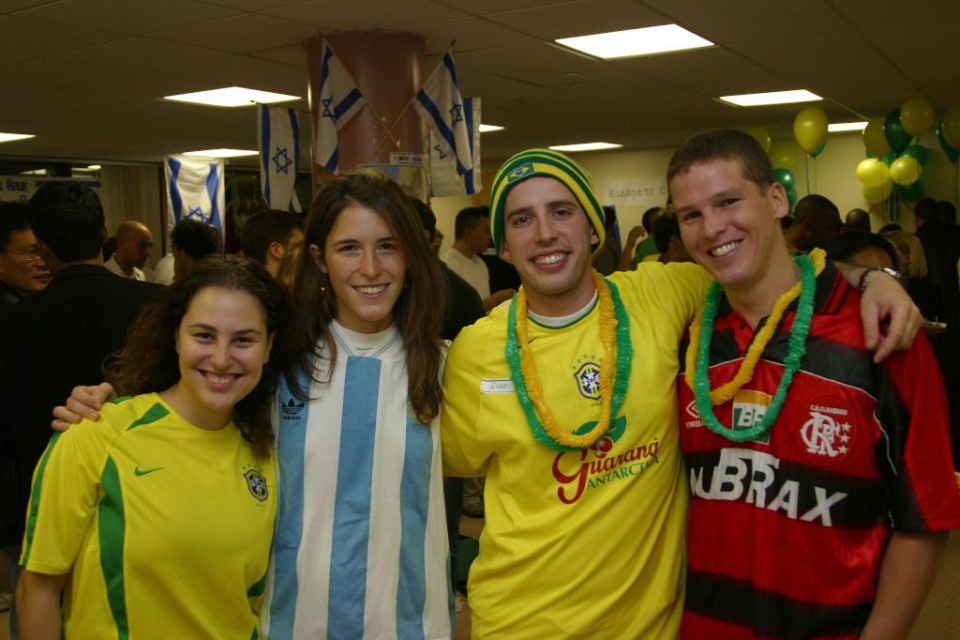
Question: Can you confirm if yellow jersey at center is thinner than dark brown hair at left? (A) yes (B) no
Answer: A